The Entombment of Christ (Caravaggio)

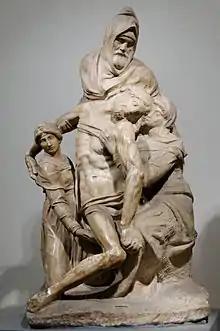
Michelangelo's "Florentine Pietà" (1547–1553), Museo dell'Opera del Duomo, Florence

While faces are important in painting generally, in Caravaggio it is important always to note where the arms are pointing. Skyward in "The Conversion of Saint Paul on the Road to Damascus", towards Levi in "The Calling of Saint Matthew". Here, the dead God's fallen arm and immaculate shroud touch stone; the grieving Mary of Cleophas gesticulates to Heaven. In some ways, that was the message of Christ: God come to earth, and mankind reconciled with the heavens. As usual, even with his works of highest devotion, Caravaggio never fails to ground himself. In the center is Mary Magdalene, drying her tears with a white handkerchief, face shadowed. Tradition held that the Virgin Mary be depicted as eternally young, but here Caravaggio paints the Virgin as an old woman. The figure of the Virgin Mary is also partially obscured behind John; we see her in the robes of a nun and her arms are held out to her side, imitating the line of the stone they stand upon. Her right hand hovers above his head as if she is reaching out to touch him. Seen together, the three women constitute different, complementary expressions of suffering.